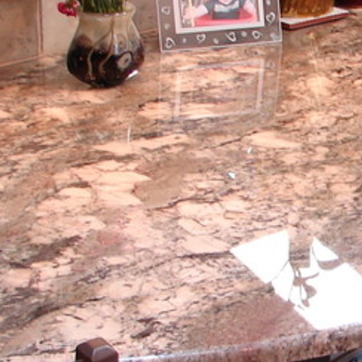
Material: polishedstone